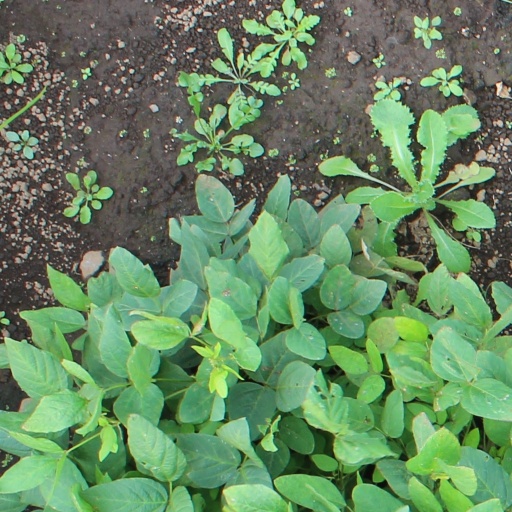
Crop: soybean